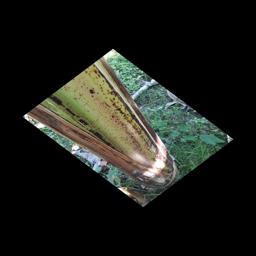
Label: PSEUDOSTEM WEEVIL